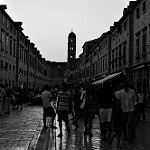
Label: B & W